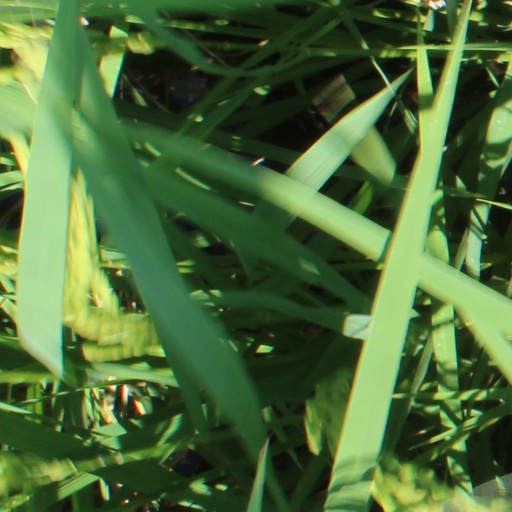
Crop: rice